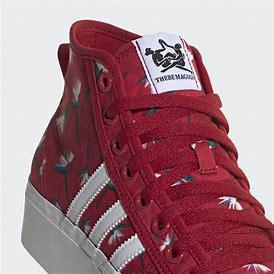
Brand: Adidas
Model: Nizza Platform